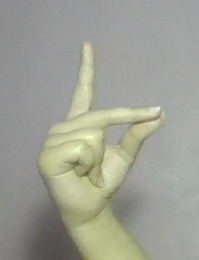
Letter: ta